Saxony Cup

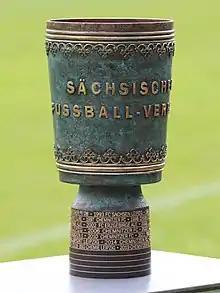
Trophy

The Saxony Cup ("Sachsenpokal") is a regional German football competition established in 1991 for clubs from Saxony who play in the 3. Liga, Regionalliga Nordost, the NOFV-Oberliga, the Landesliga Sachsen (the Saxon League), the four Landesklassen (formerly known as Bezirksligen) as well as the cup winners of the 13 districts of Saxony. It is one of the 21 regional cup competitions in Germany.